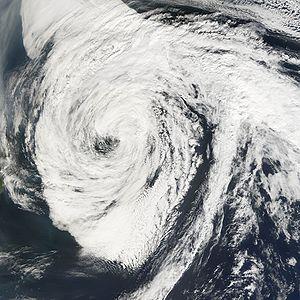
"Un cyclone extratropical, parfois nommé cyclone des latitudes moyennes, est un système météorologique de basse pression, d'échelle synoptique, qui se forme entre la ligne des tropiques et le cercle polaire. Il est associé à des fronts, soit des zones de gradients horizontaux de la température et du point de rosée, que l'on nomme aussi ""zones baroclines"".
La cyclogénèse tropicale est le terme technique décrivant le développement des cyclones tropicaux dans l'atmosphère terrestre. Le mécanisme emprunté par ces systèmes pour leur formation est très différent de celui de la cyclogénèse des dépressions des latitudes moyennes. En effet, il est dû à la convection profonde dans un environnement favorable d'une masse d'air homogène. Son cœur est chaud car il est le lieu d'une subsidence d'air sec.
Un cyclone post-tropical est la phase transitoire d'un cyclone tropical qui perd ses caractéristique tropicales en entrant dans les latitudes élevées. Selon les masses d'air en présence à ce moment, il deviendra un cyclone extratropical, s'il se joint à un système frontal, ou une dépression résiduelle dans le cas contraire et que ses vents sont inférieurs à 34 nœuds. Il est à noter que le cyclone post-tropical gardera le nom du cyclone tropical dont il provient.